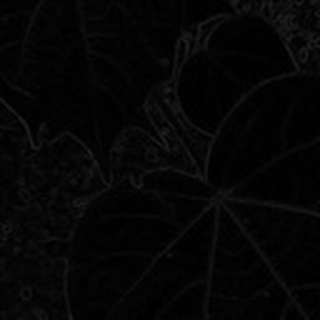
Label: healthy_cotton